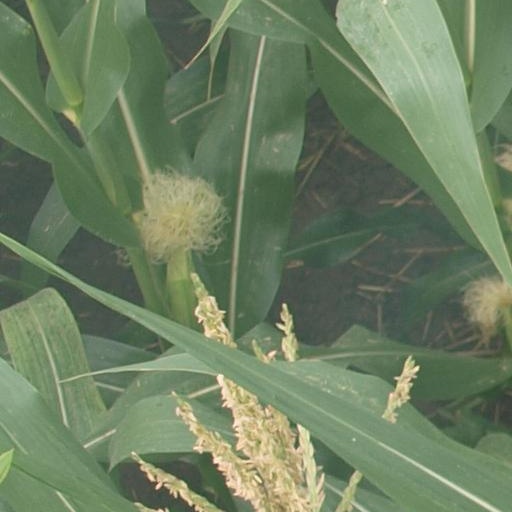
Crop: maize; corn